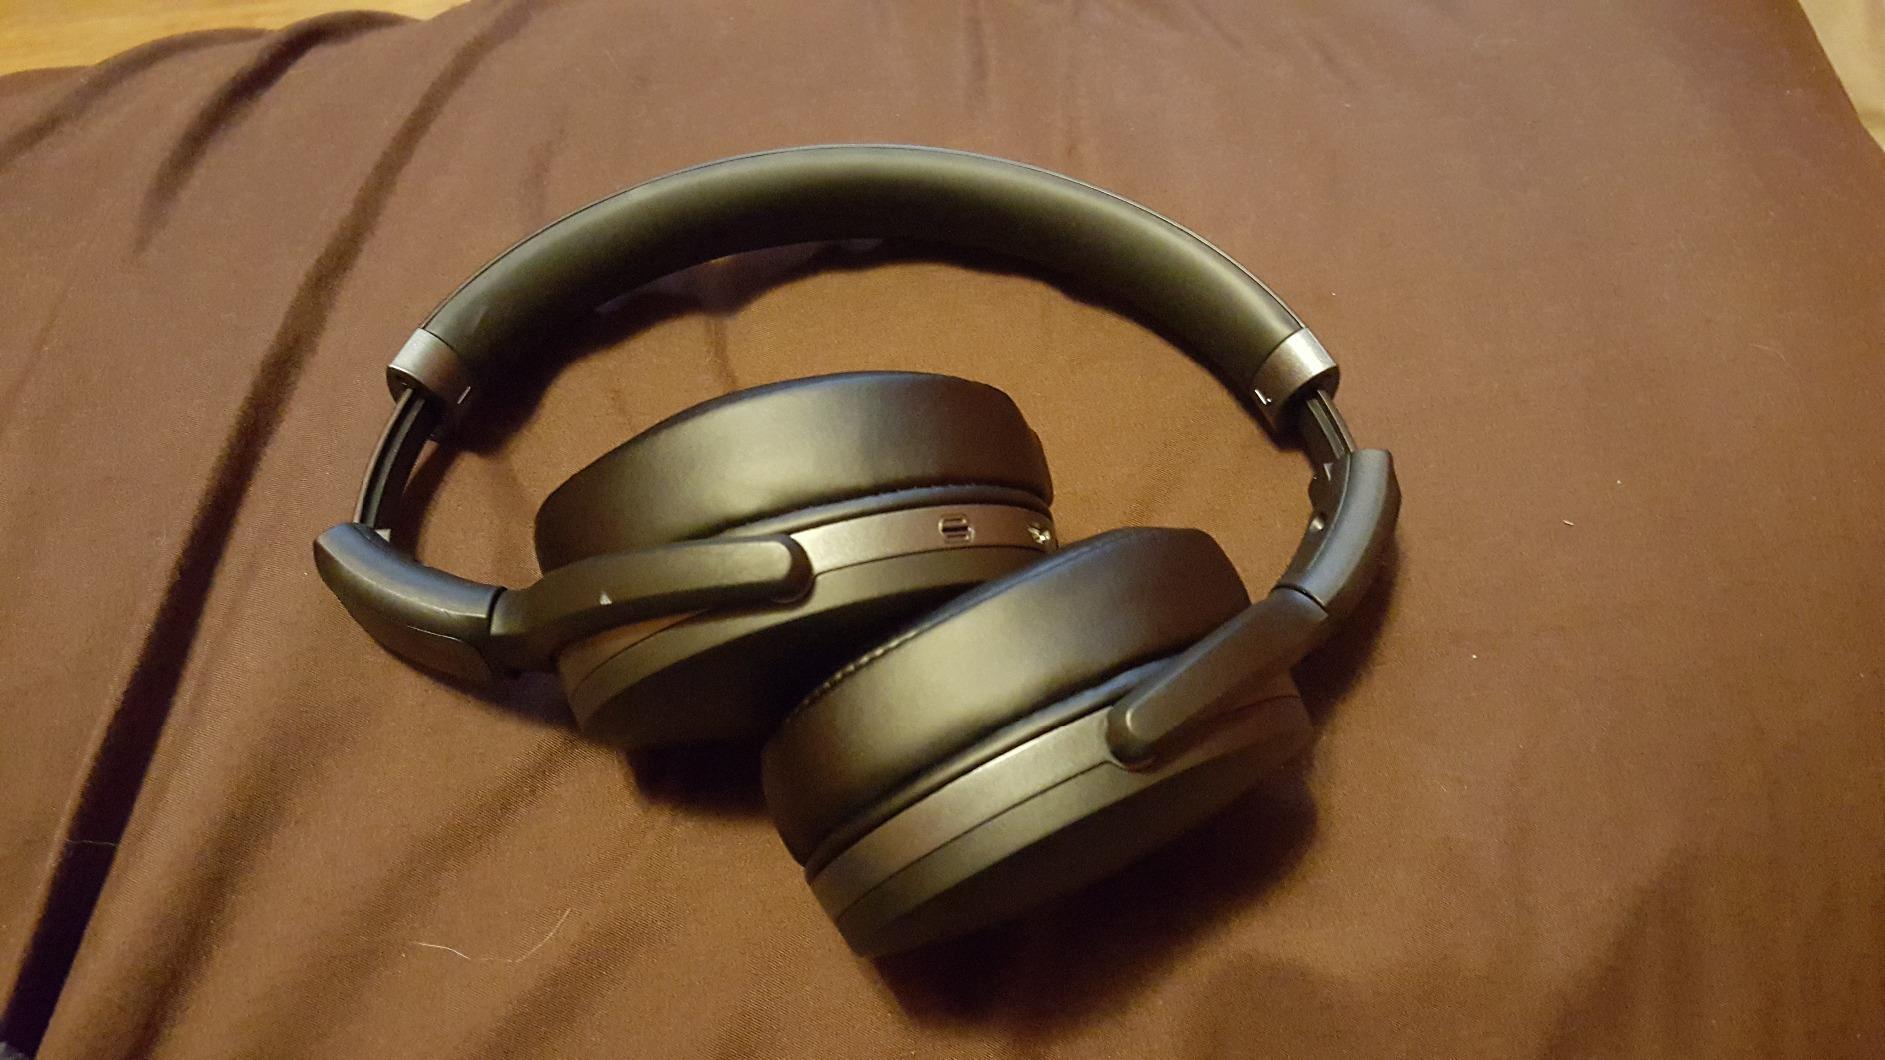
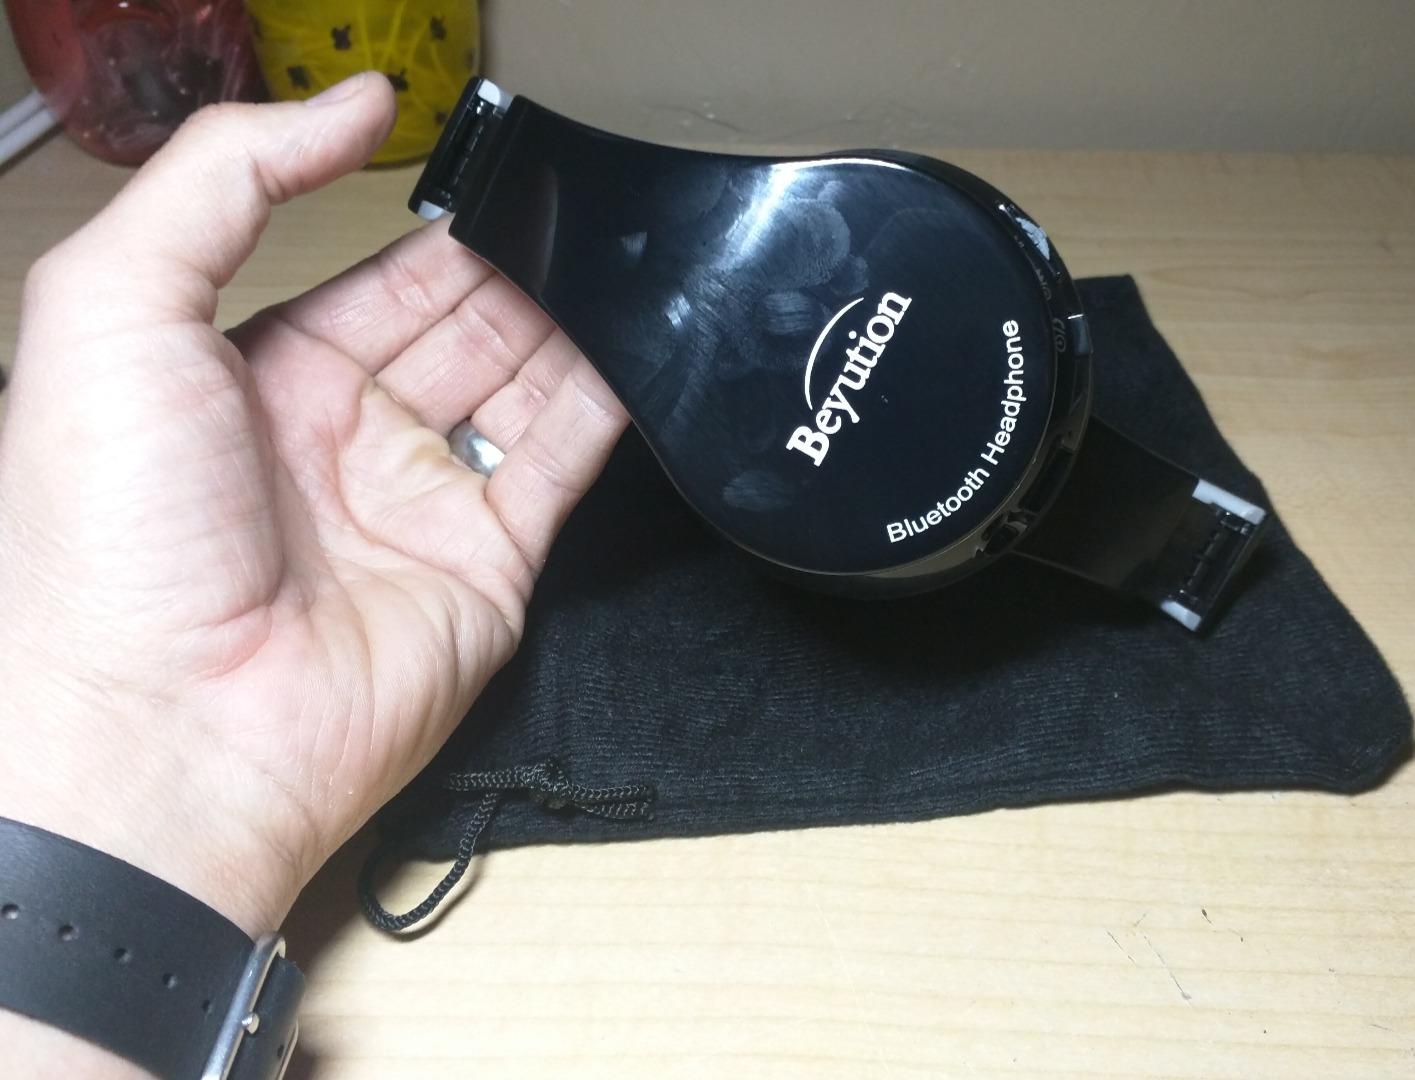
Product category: headphones
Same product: no